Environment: real
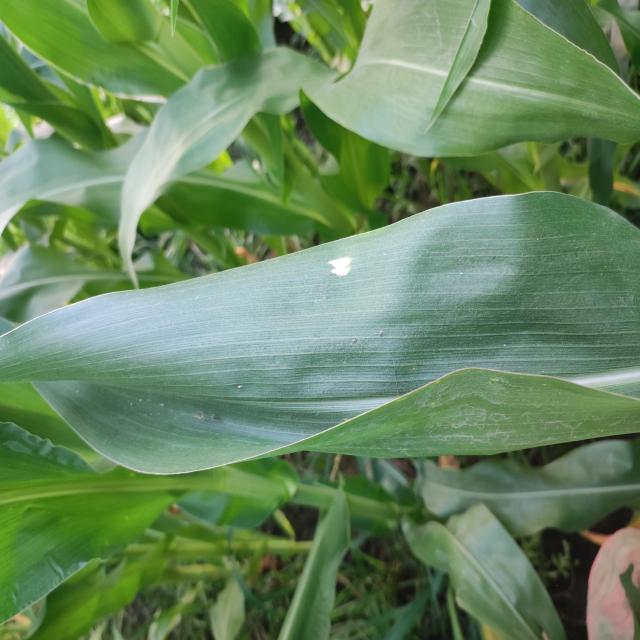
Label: northern_corn_leaf_blight